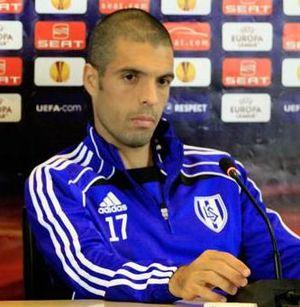
La saison 2017-2018 du FC Lausanne-Sport voit le club engagé dans deux compétitions : la Super League et la Coupe de Suisse. Elle fait suite à la saison 2016-2017 qui à vu le LS sortir d'une saison où il a terminé 9ᵉ du championnat.
Fabio Celestini, né le 31 octobre 1975 à Lausanne, est un footballeur international suisse d'origine italienne reconverti entraîneur.